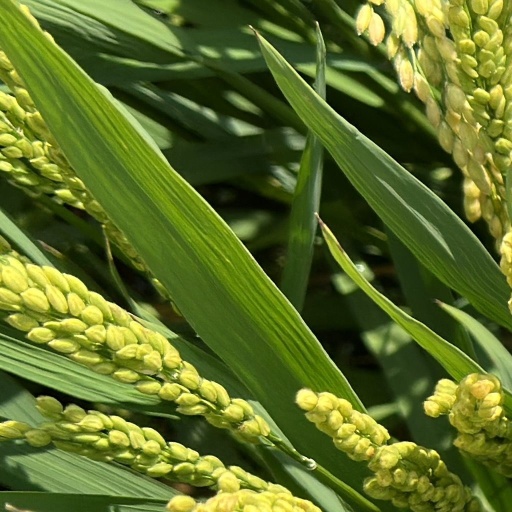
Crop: rice